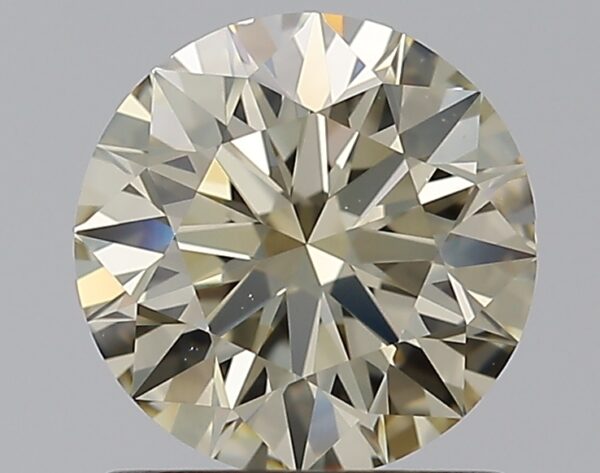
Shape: round
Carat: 1
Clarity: VS1
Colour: O-P
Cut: EX
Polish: EX
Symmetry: EX
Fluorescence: F
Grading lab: GIA
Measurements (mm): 6.38 x 6.43 x 3.97